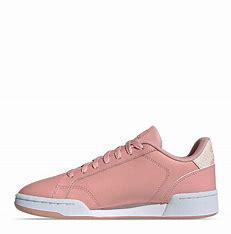
Brand: Adidas
Model: Roguera